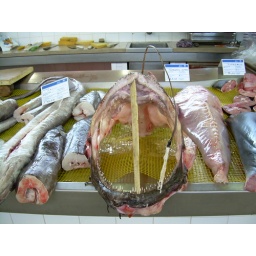
Taken in a fish market in Olhao, Portugal.